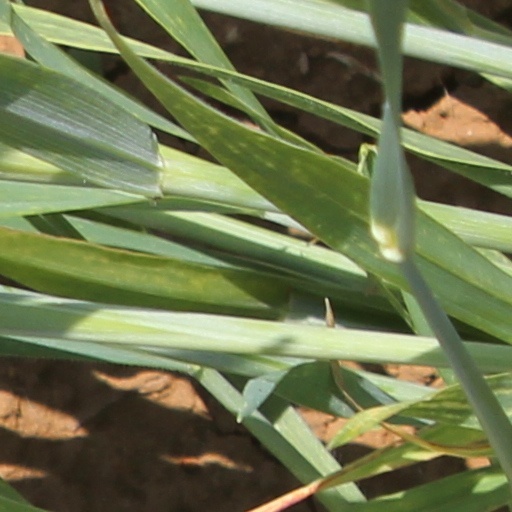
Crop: wheat